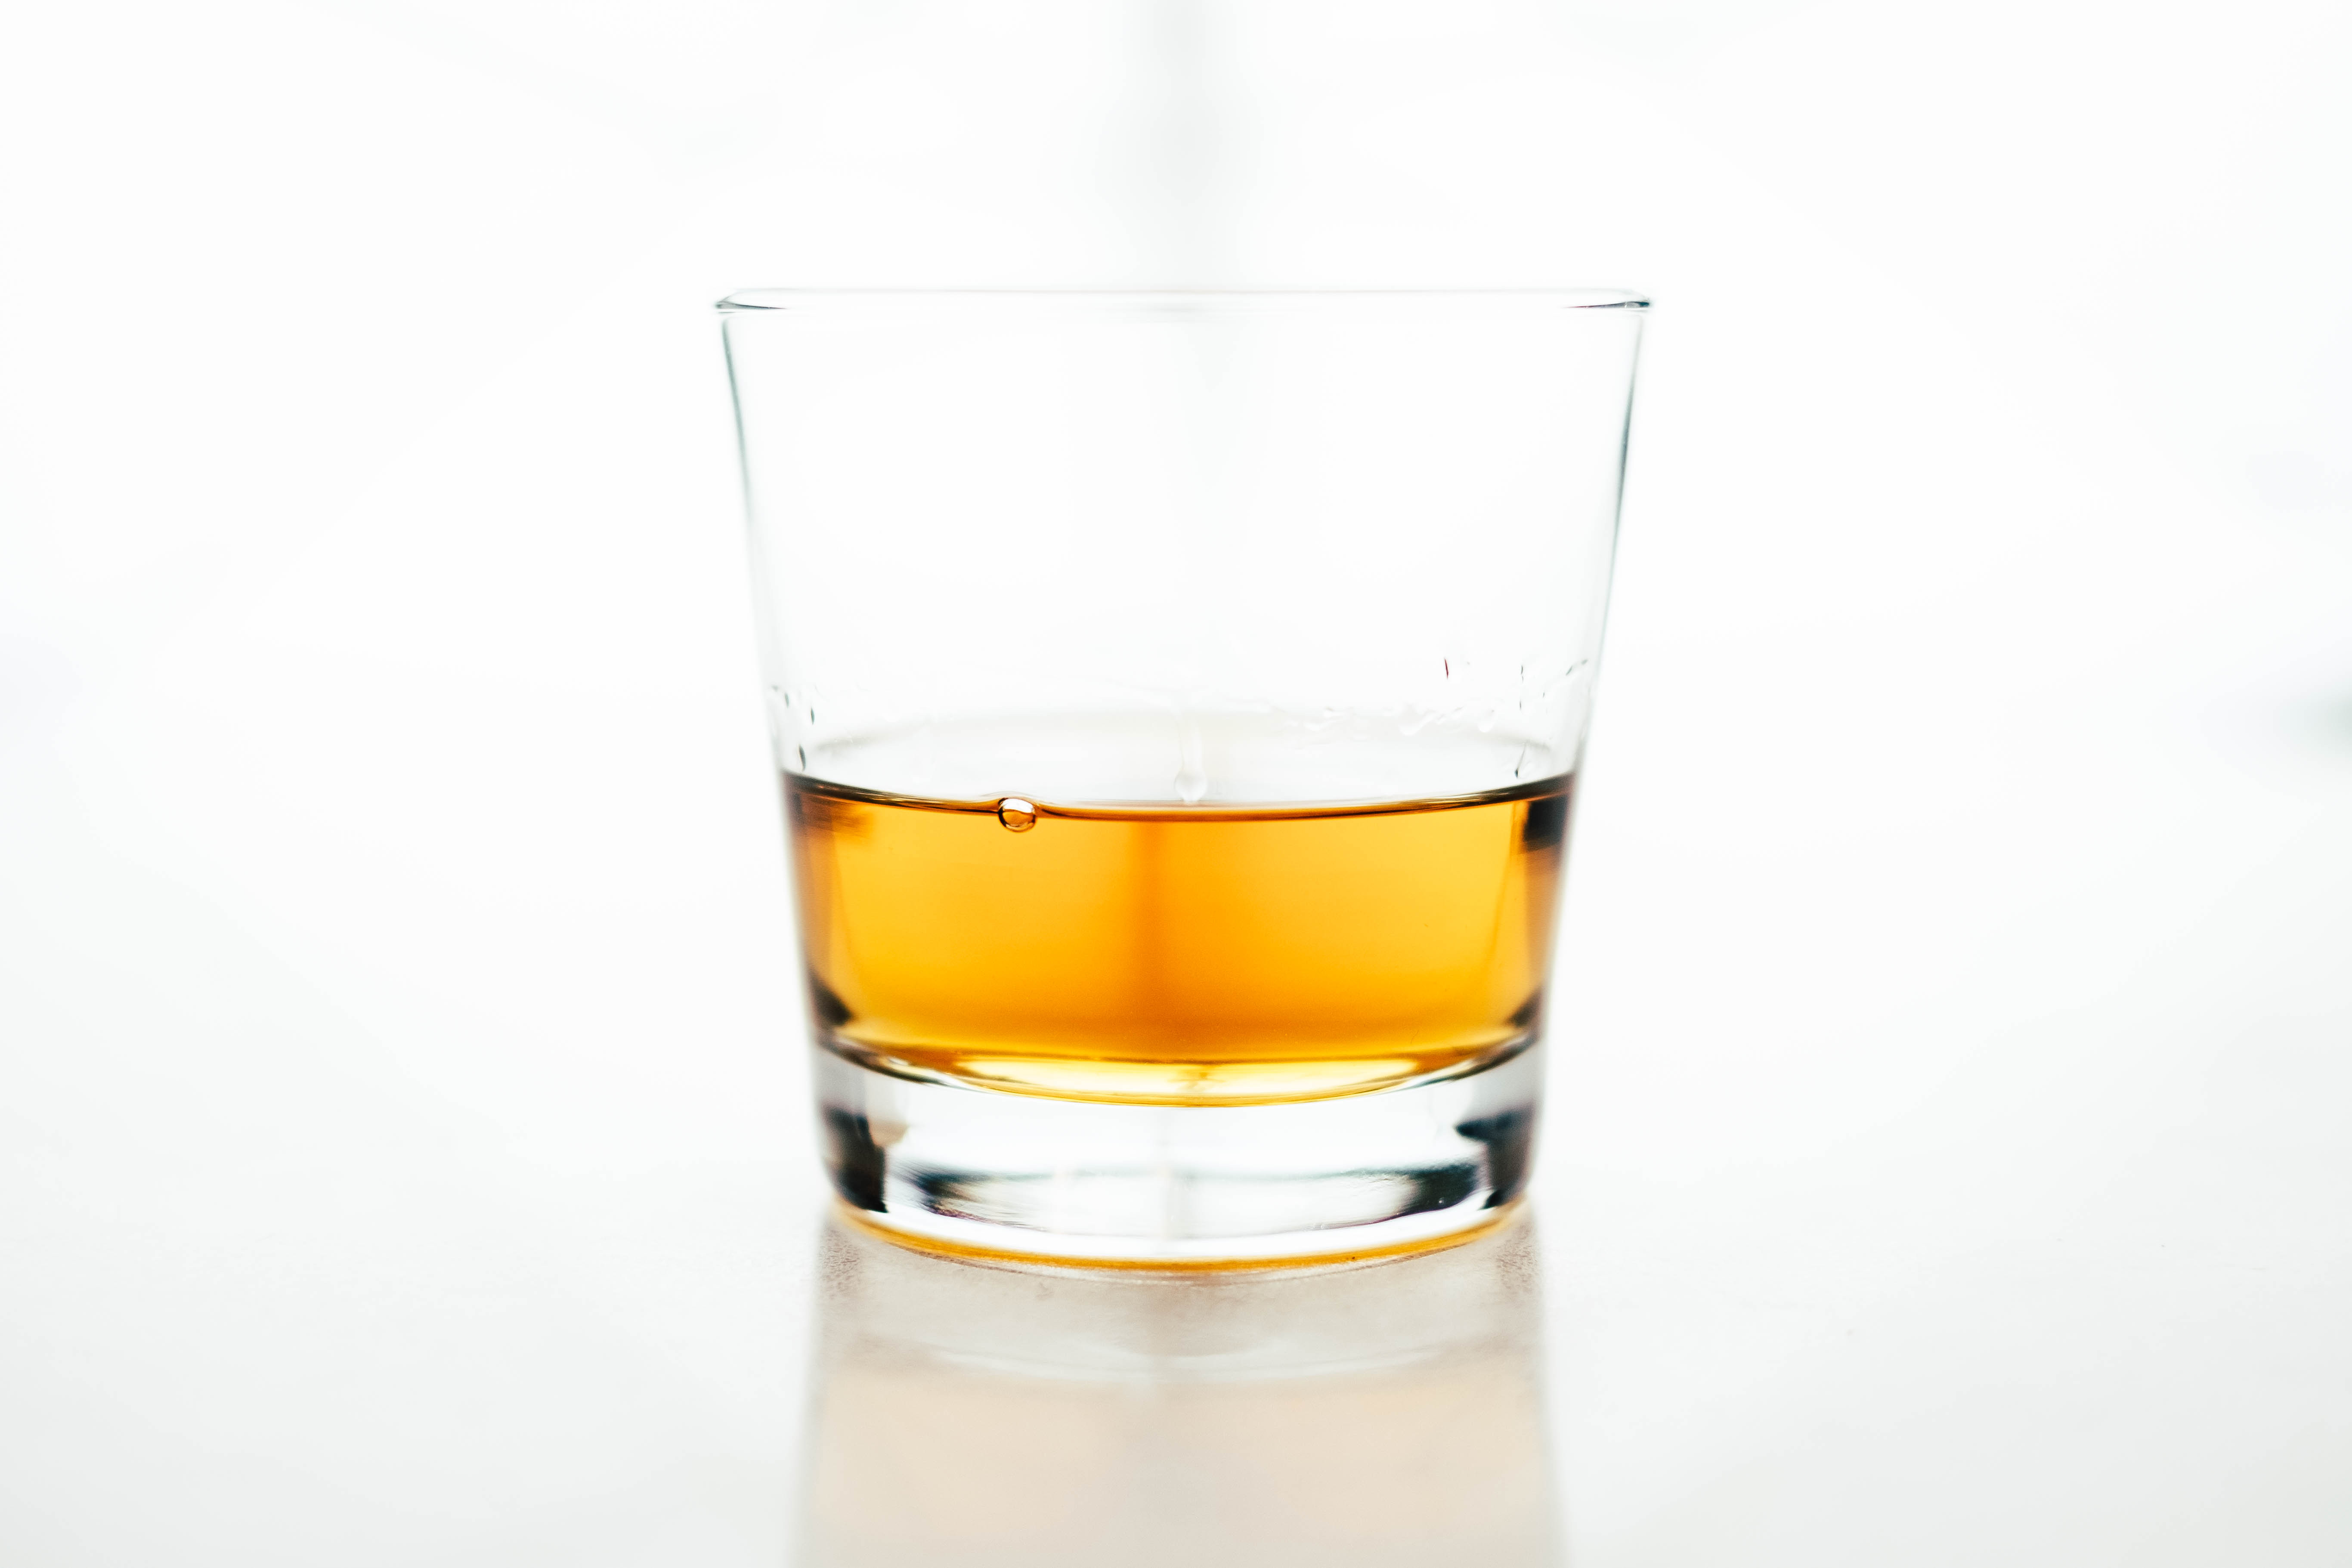
glass, drink, bottle, alcohol, glass bottle, whisky, liqueur, alcoholic beverage, beer glass, distilled beverage, pint glass, drinkware, old fashioned glass